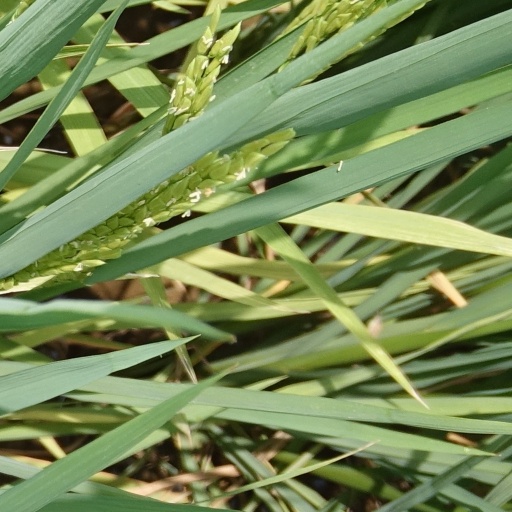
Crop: rice